Behavioral game theory

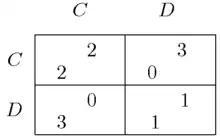
The Prisoner's Dilemma

The prisoner's dilemma game is effective in examining the social preference of cooperation. The logic behind the prisoner's dilemma is that every players rational choice is to defect, rather than cooperate. As it is in each player's best interest to defect, both players would rationally choose to defect. This results in a worse payoff for both players. The ultimatum game requires two players to agree on the allocation of money, yet what is reflected by the game is that humans are more concerned with whether the allocation is fair than whether the benefits are maximized. This behavior also illustrates that behavioral game theory is more well thought out than traditional game theory. However, in an attempt to reach a fair equilibrium for both players, results from the prisoner's dilemma game show that people cooperate much more than traditionally thought. When one player decides to cooperate, then the other players are more likely to cooperate too. This goes against the traditional beliefs that people only make decisions that maximise their utility.